Graffiti removal

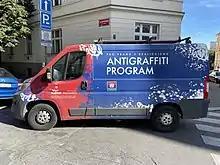
Anti graffiti car in Prague

This method involves painting over the graffiti so that it can no longer be seen. This is considered a low costs method and has historically been used widely by governments. However, over time the negative effects of this removal method begin to surface. Although effective for already painted walls, this removal option often leads to poor results on other surfaces, as it appears out of place and develops a "patchwork effect" on the surface. Furthermore, if this method is used regularly on the same wall or surface, the paint begins to peel, leading to the method being an ineffective long-term strategy for graffiti removal.